Jay Soni

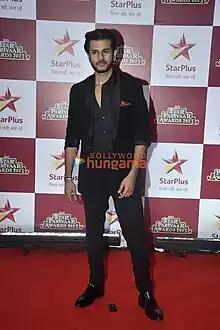
Soni in 2023

Jay Soni is an Indian actor and host who is known for his work in Hindi television. He is mainly known for his role in television show "Sasural Genda Phool". He was also a contestant on reality shows like "Jhalak Dikhhla Jaa 5" and "Nach Baliye 7". He made his digital debut with Vikram Bhatt's web series "Twisted 3".